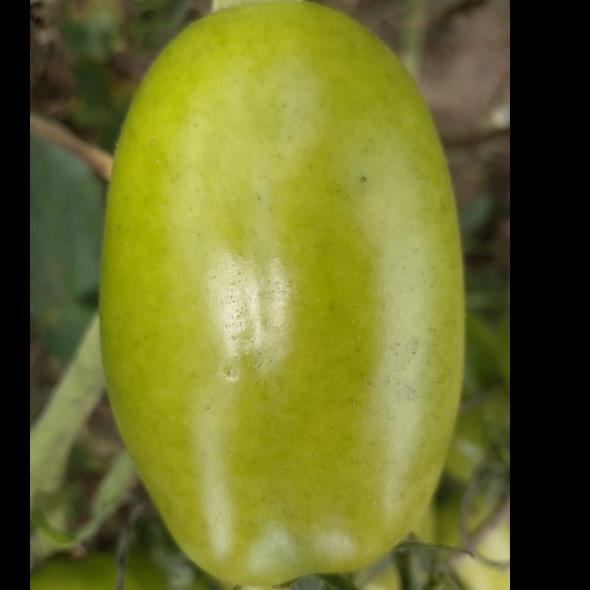
Crop: Tomato
Condition: healthy-fruit